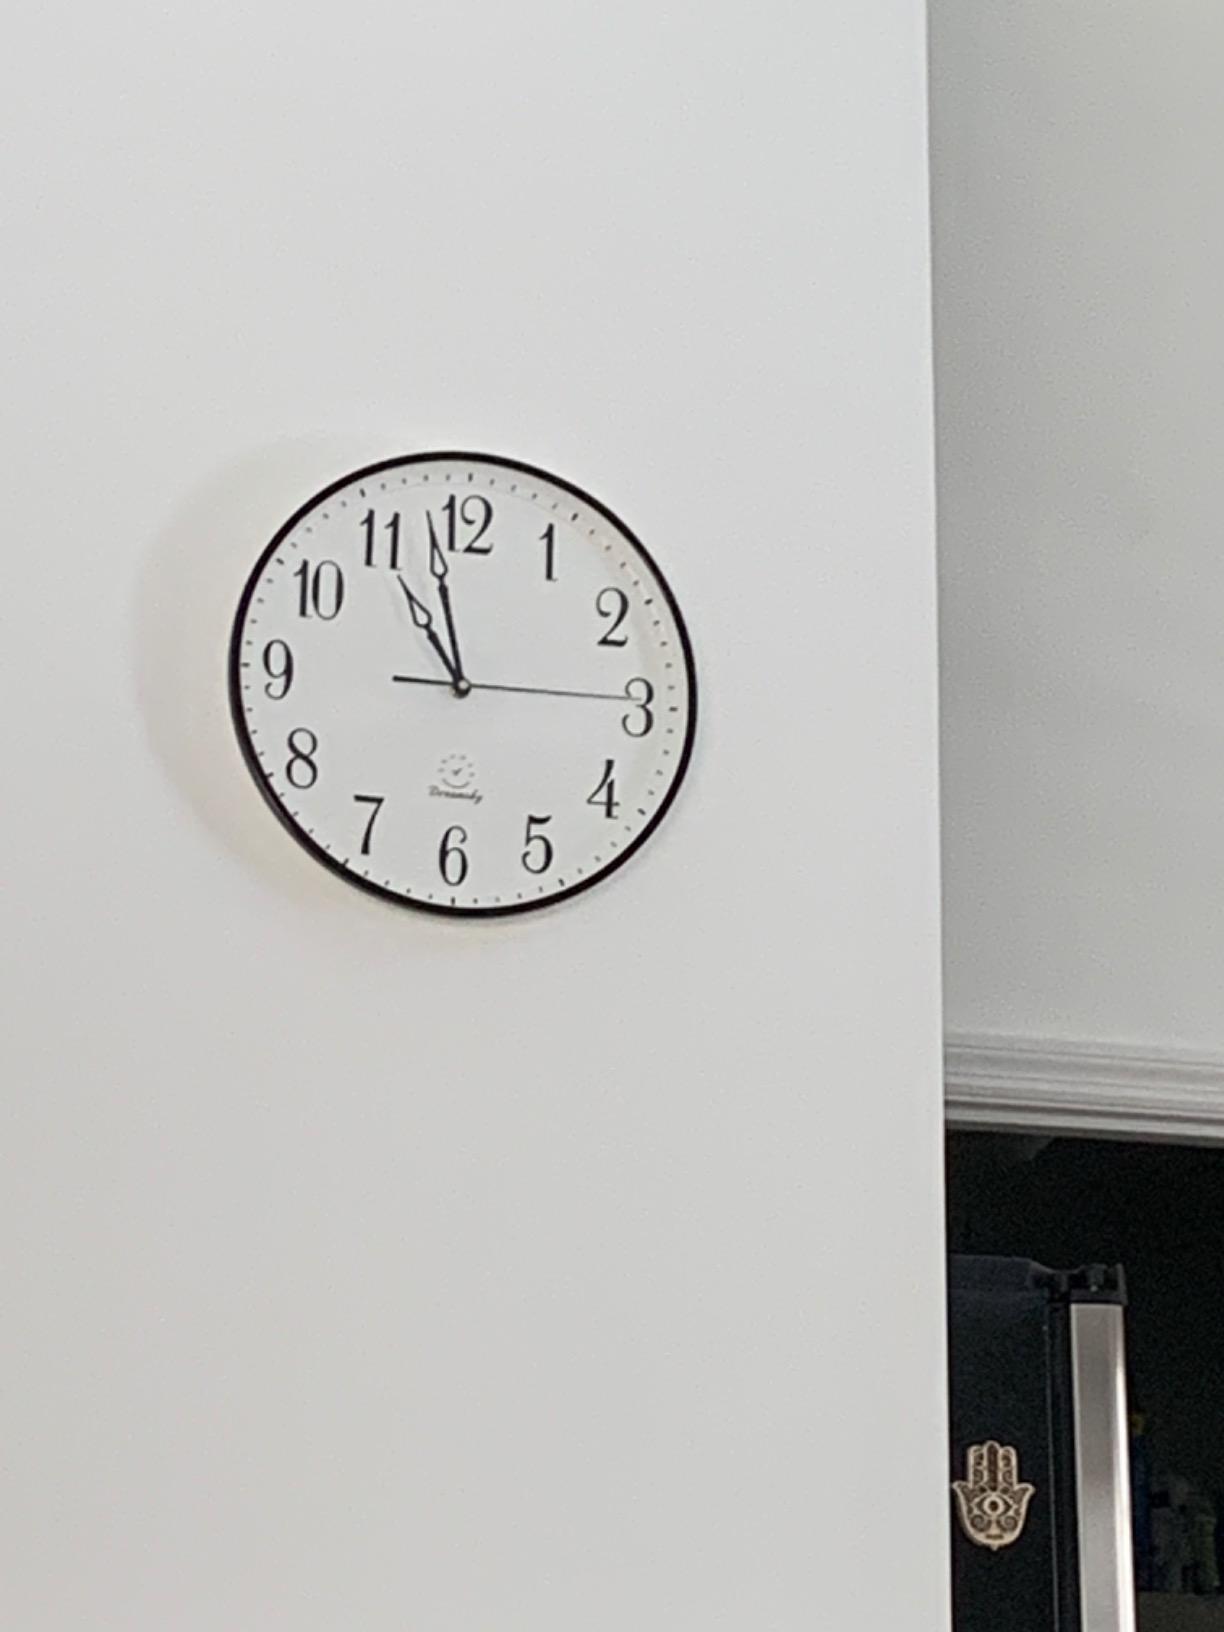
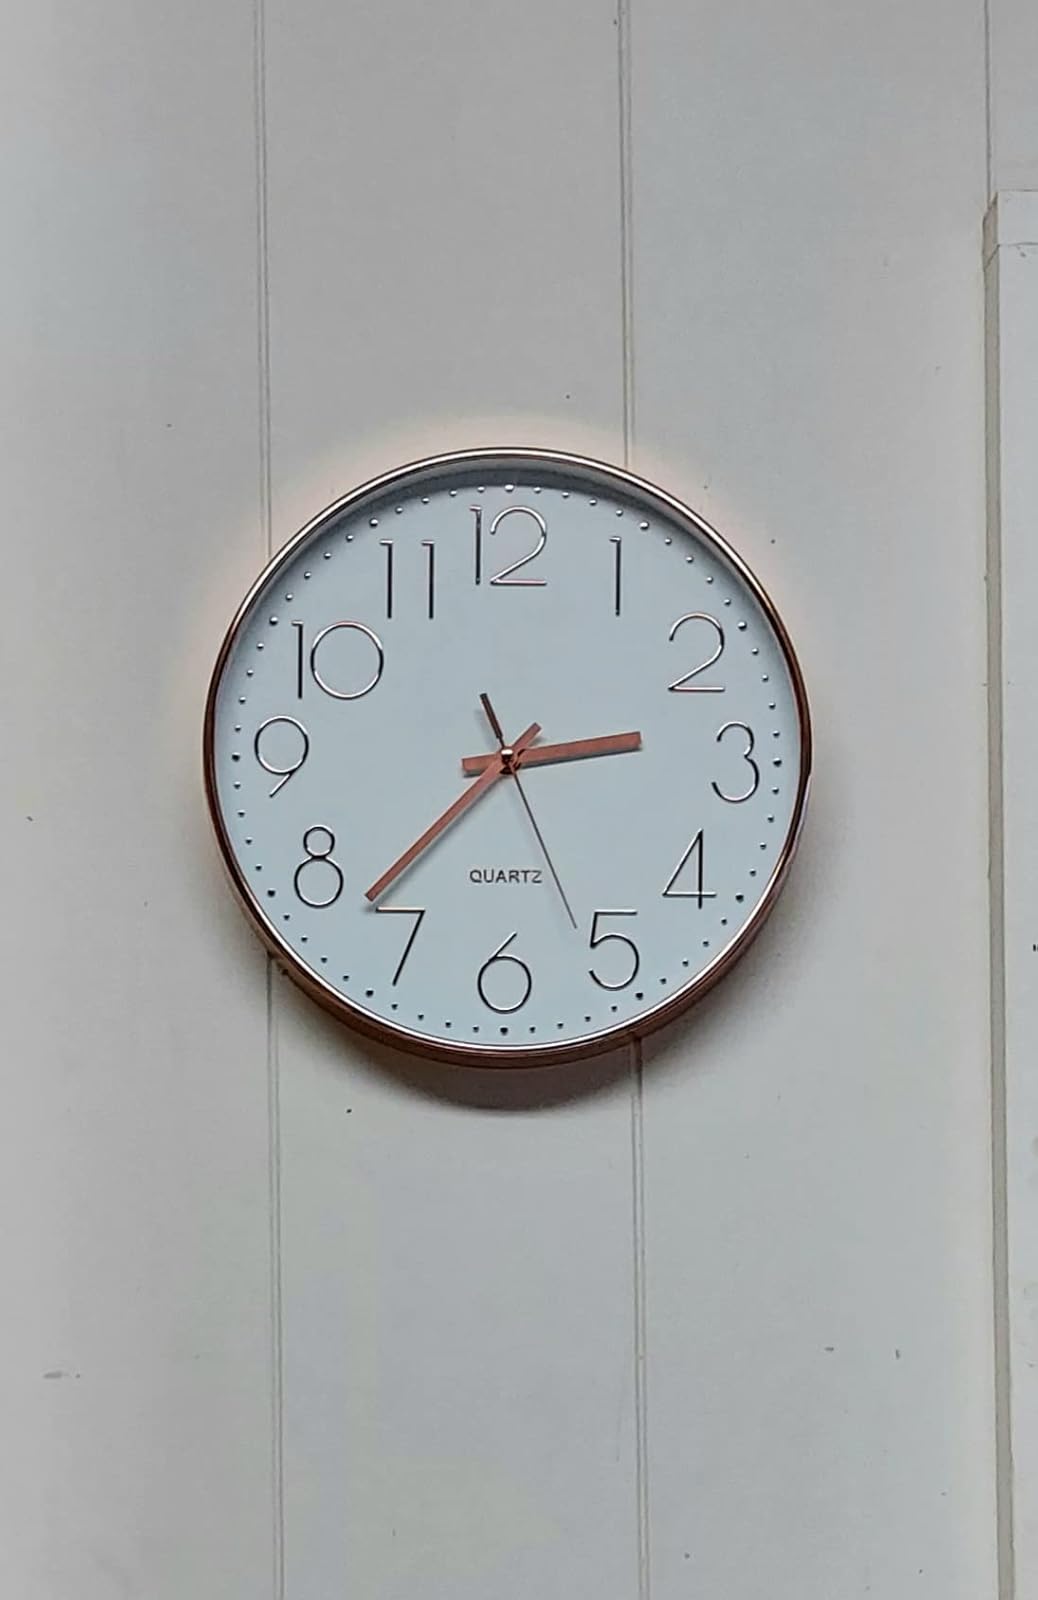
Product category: clock
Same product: no